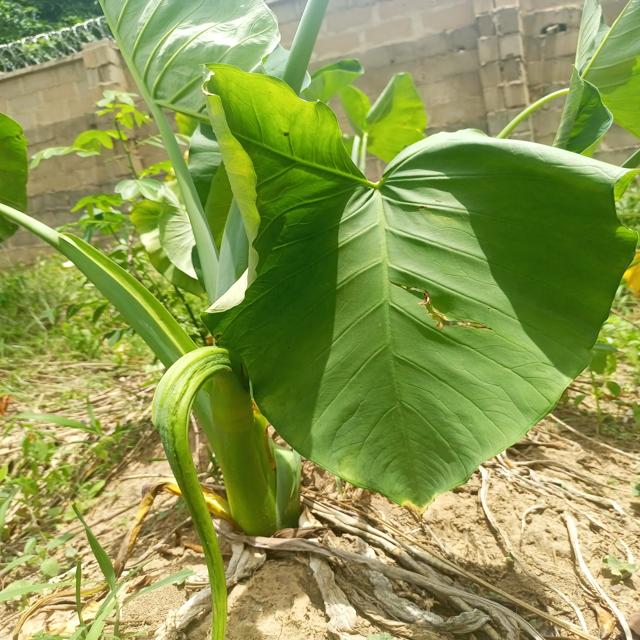
Label: Early_Blight